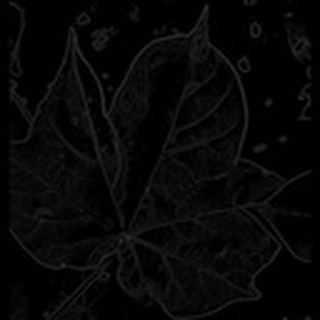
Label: cotton_target_spot